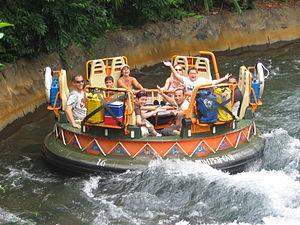
Kali River Rapids est une attraction située dans Disney's Animal Kingdom, l'un des parcs de Walt Disney World Resort à Orlando en Floride, la première de type "rivière rapide en radeaux pneumatiques" construite par la société Disney et qui a été ajoutée lors de l'ouverture de la section consacrée à l'Asie.
Branson USA